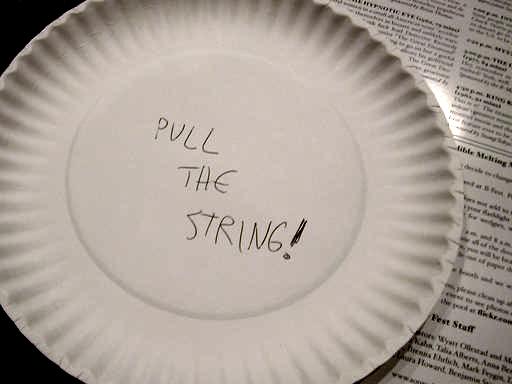
Material: paper